North Ormsby

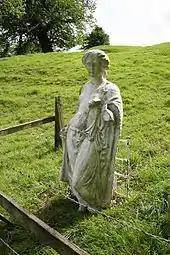
The White Lady

"The White Lady of North Ormsby" is a lifesize statue in the grounds of Abbey Farm, which is Grade II listed. It is possibly of Roman origin, and depicts a lady in Grecian style. It was erected here in 1850 to commemorate the death of a lady in a riding accident. In 1964 "Pevsner" reported the White Lady position as just south of Ormsby Abbey, a Victorian house.